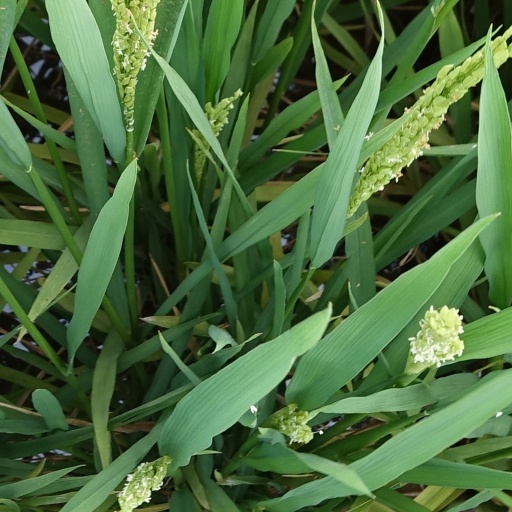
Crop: rice